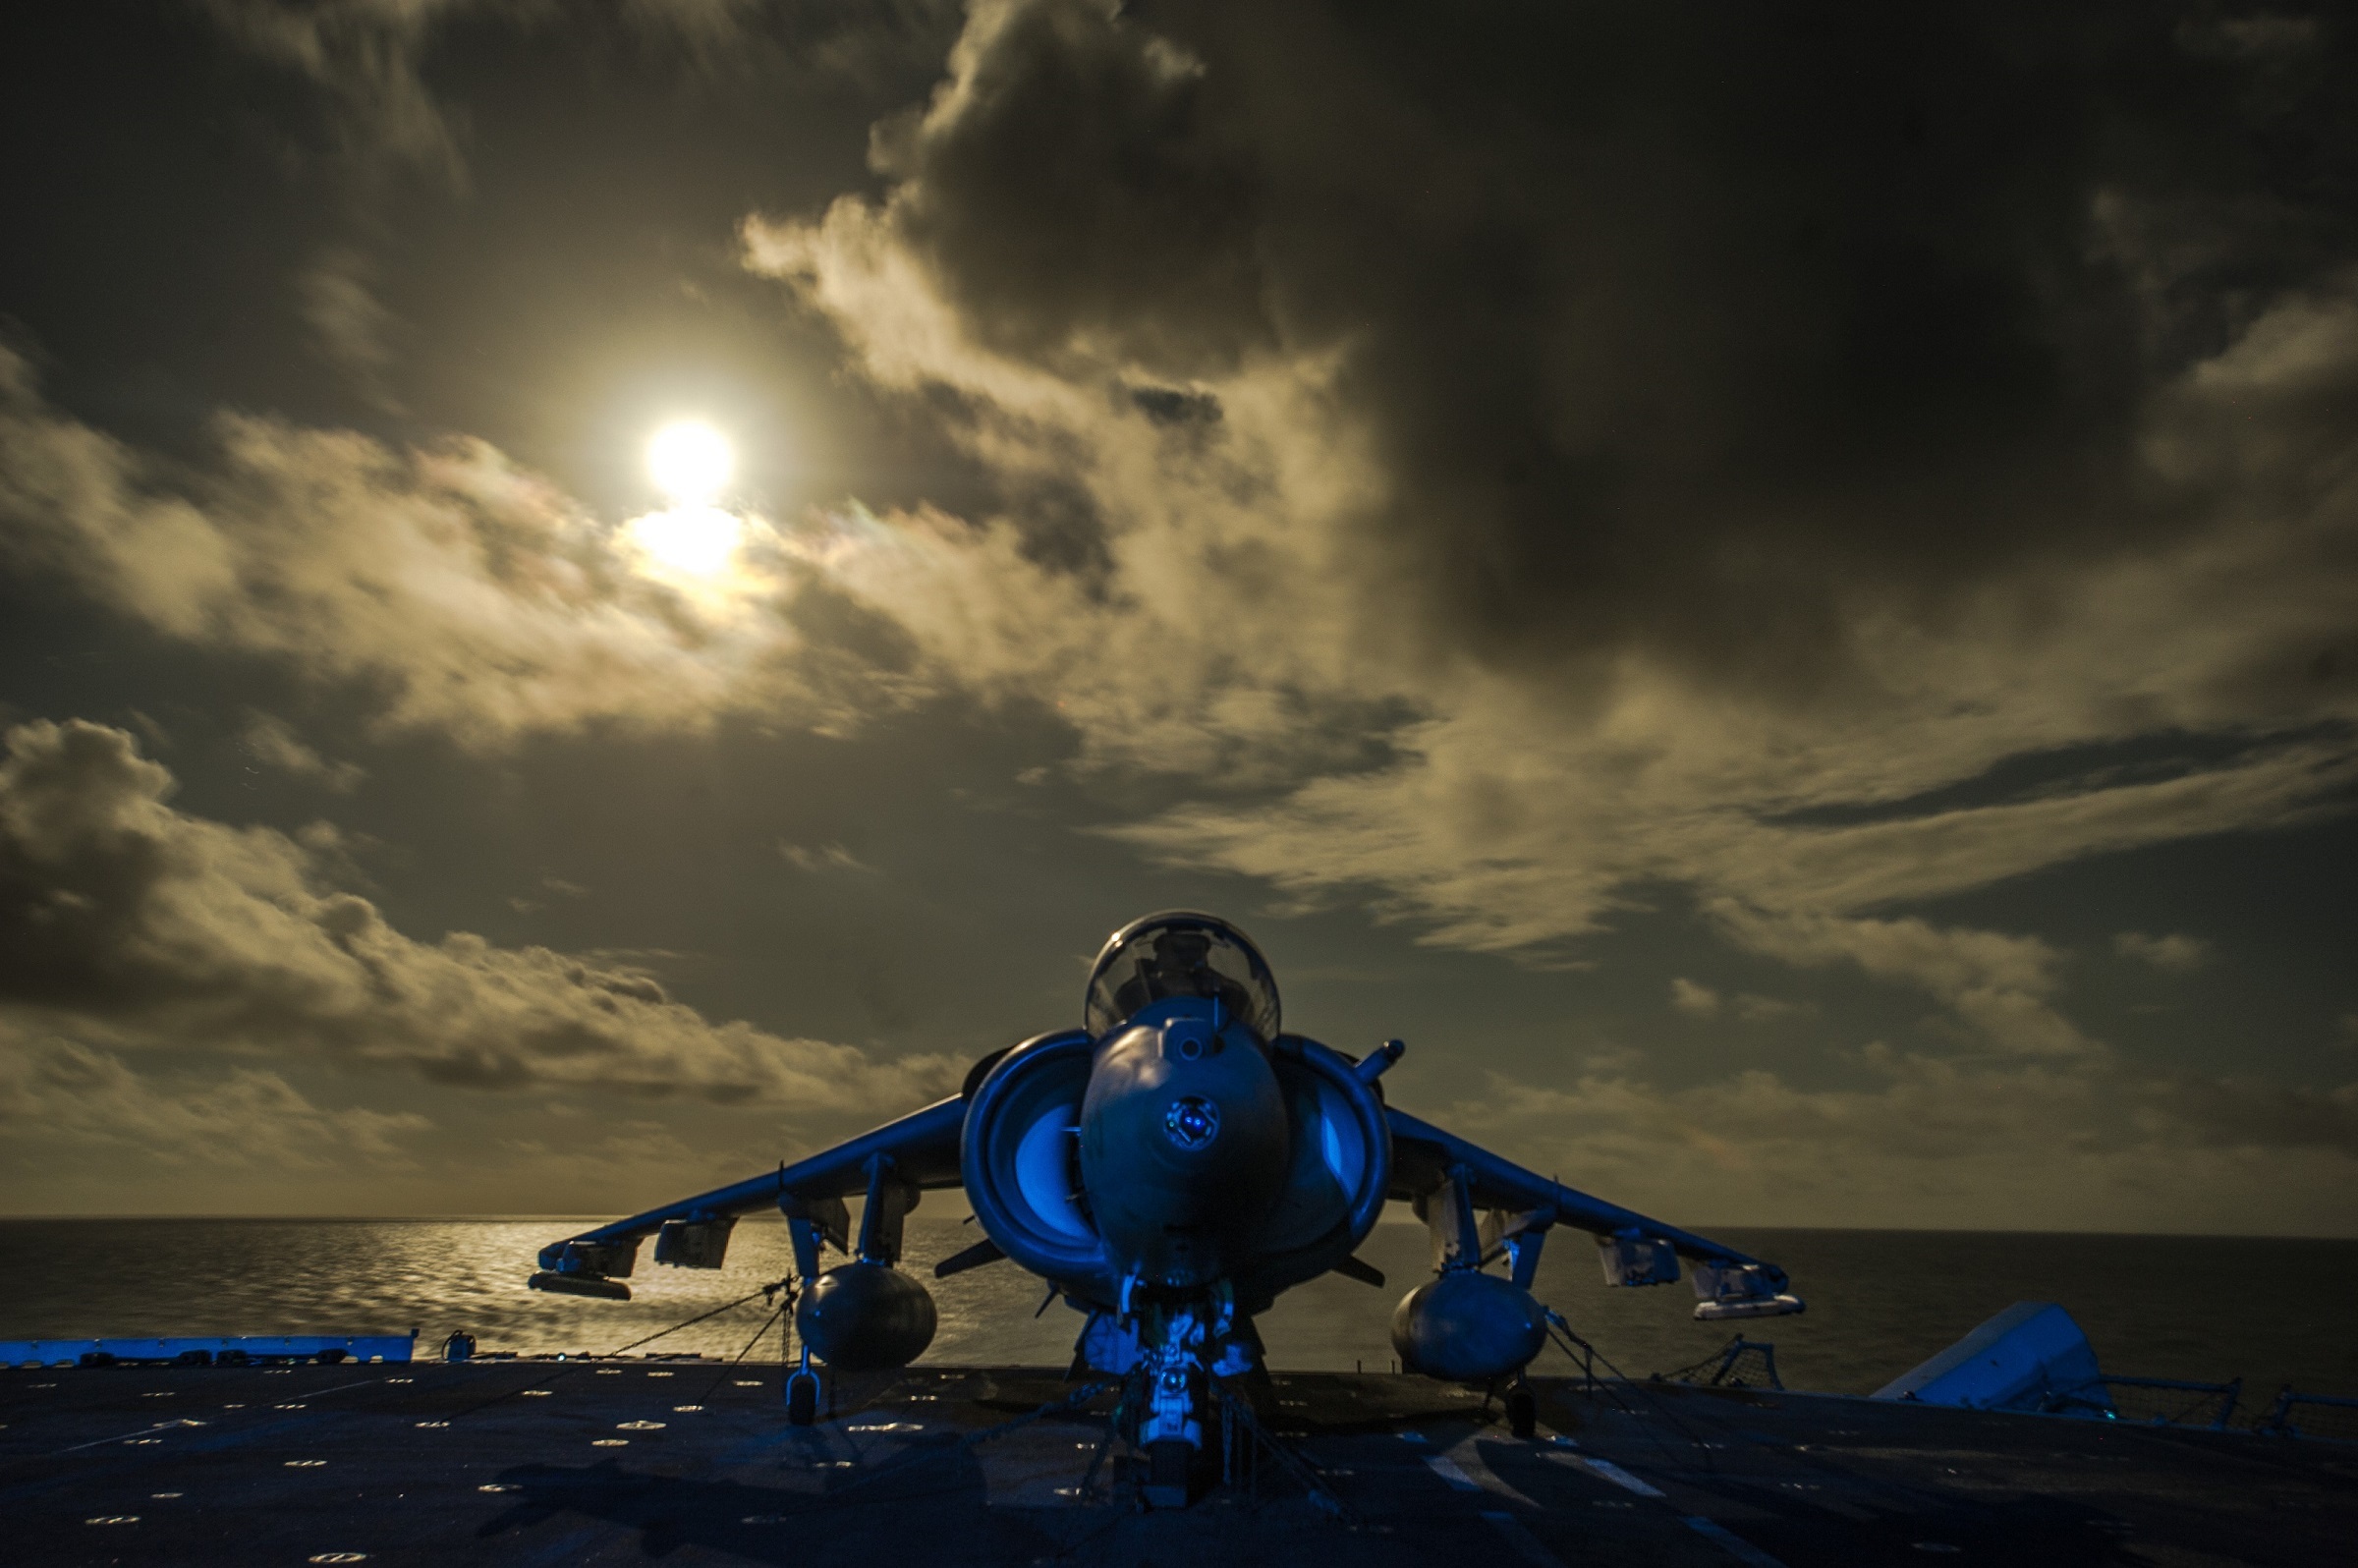
sea, ocean, cloud, sky, sunset, night, sunlight, ship, airplane, plane, aircraft, military, jet, dusk, evening, reflection, vehicle, usa, darkness, moon, moonlight, clouds, navy, defense, marines, aircraft carrier, av 8b harrier ii, jump jet, flight deck, atmosphere of earth